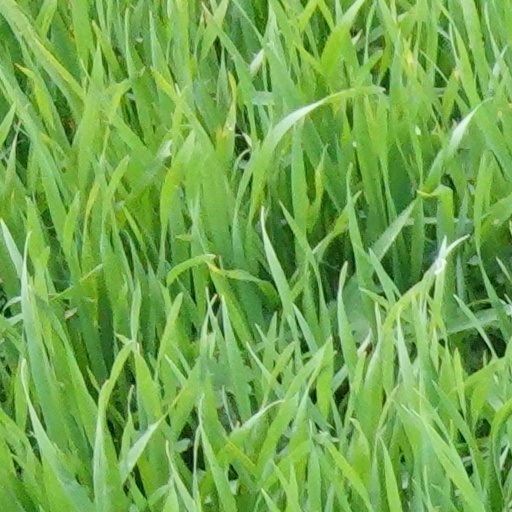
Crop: wheat